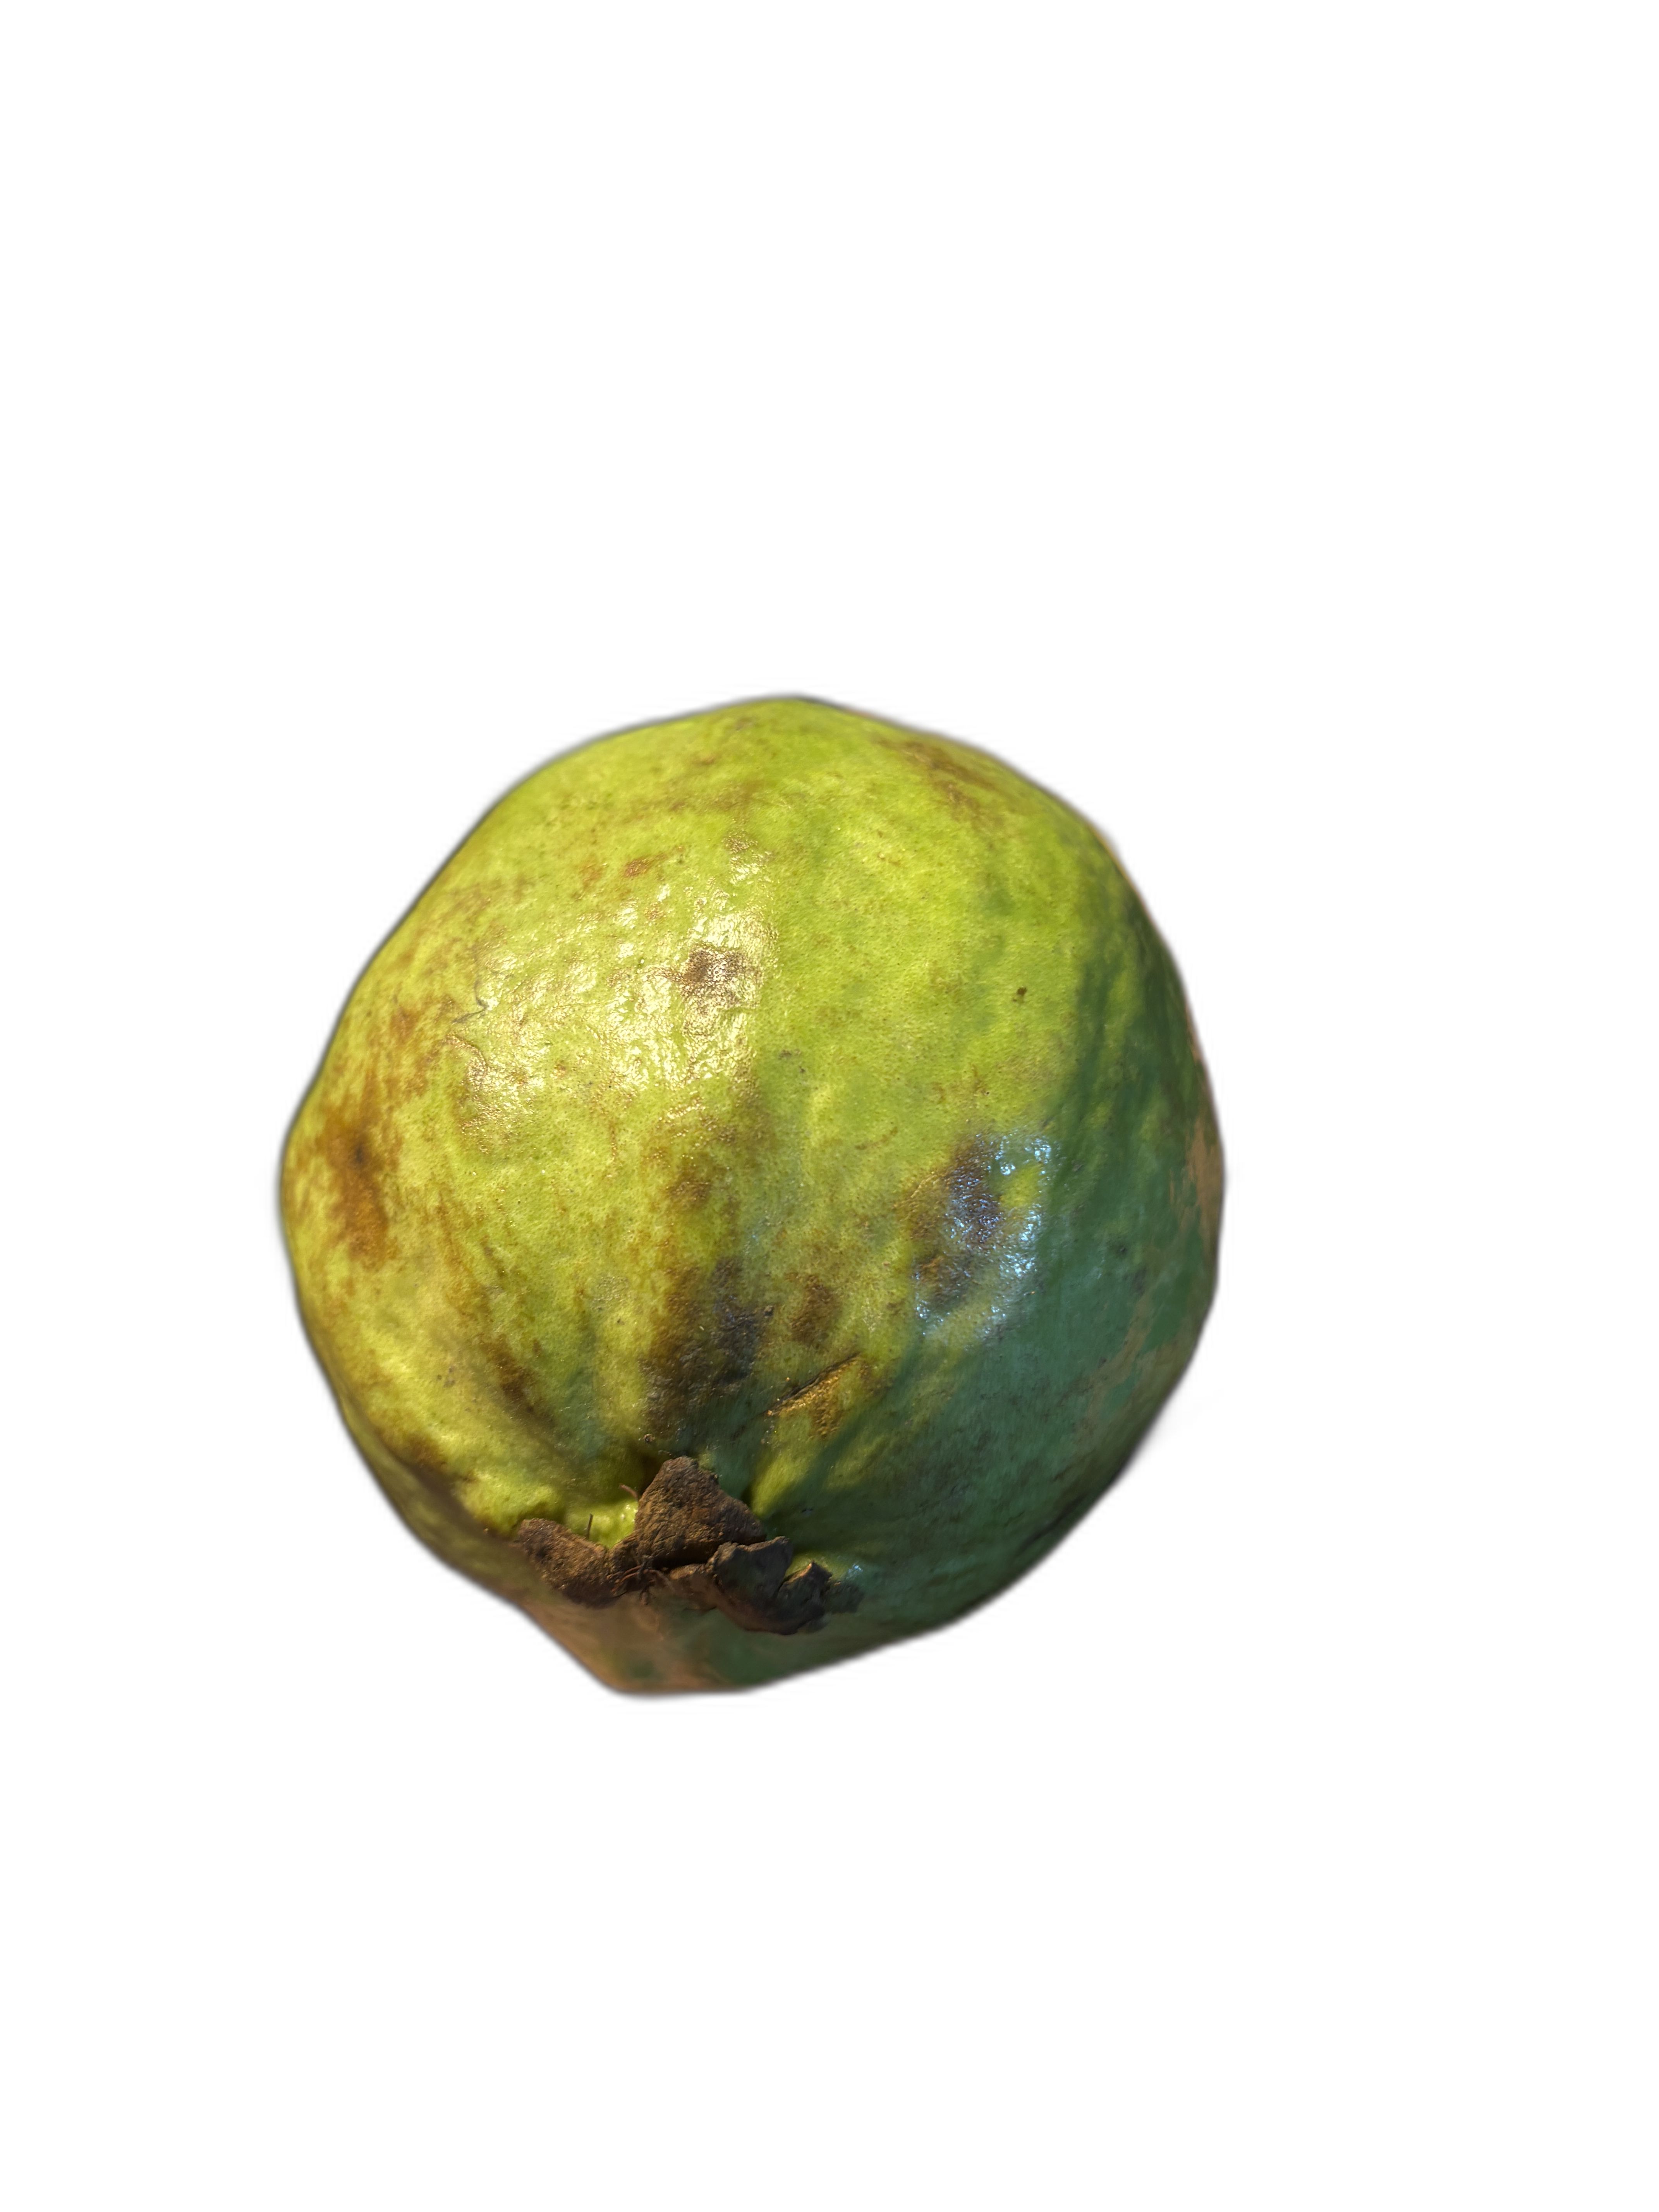
Plant part: fruit
Disease: Styler end root